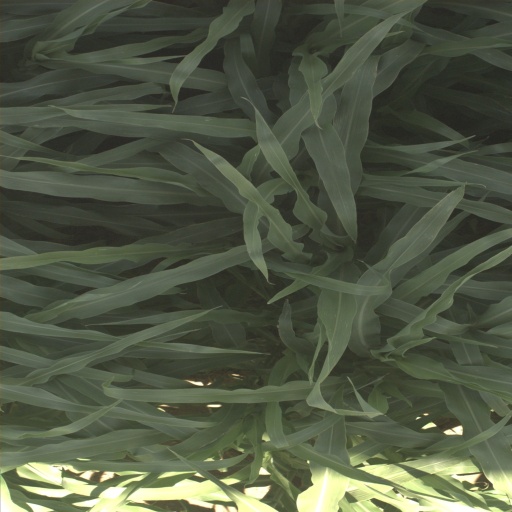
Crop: sorghum